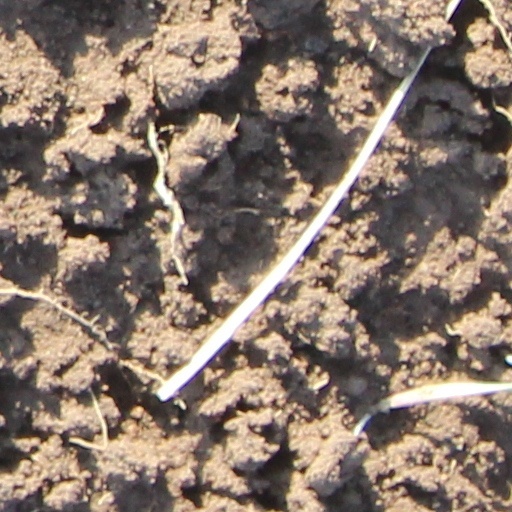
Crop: wheat